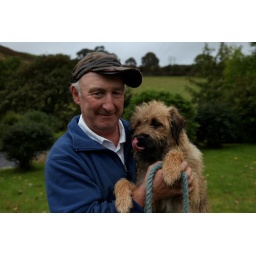
Colin Firth and his dog Bob at their house in Scotland..